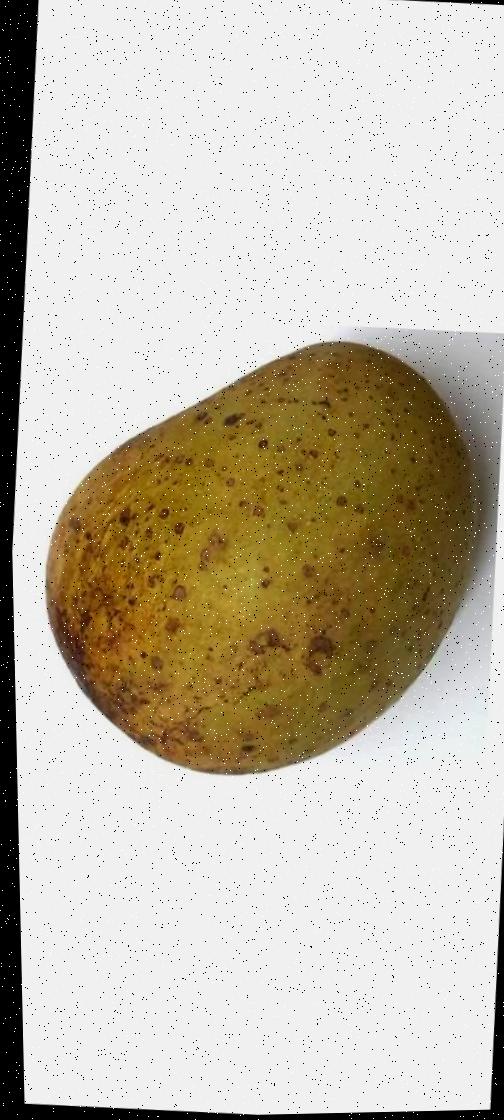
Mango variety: Gourmoti